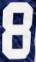
Number: 8